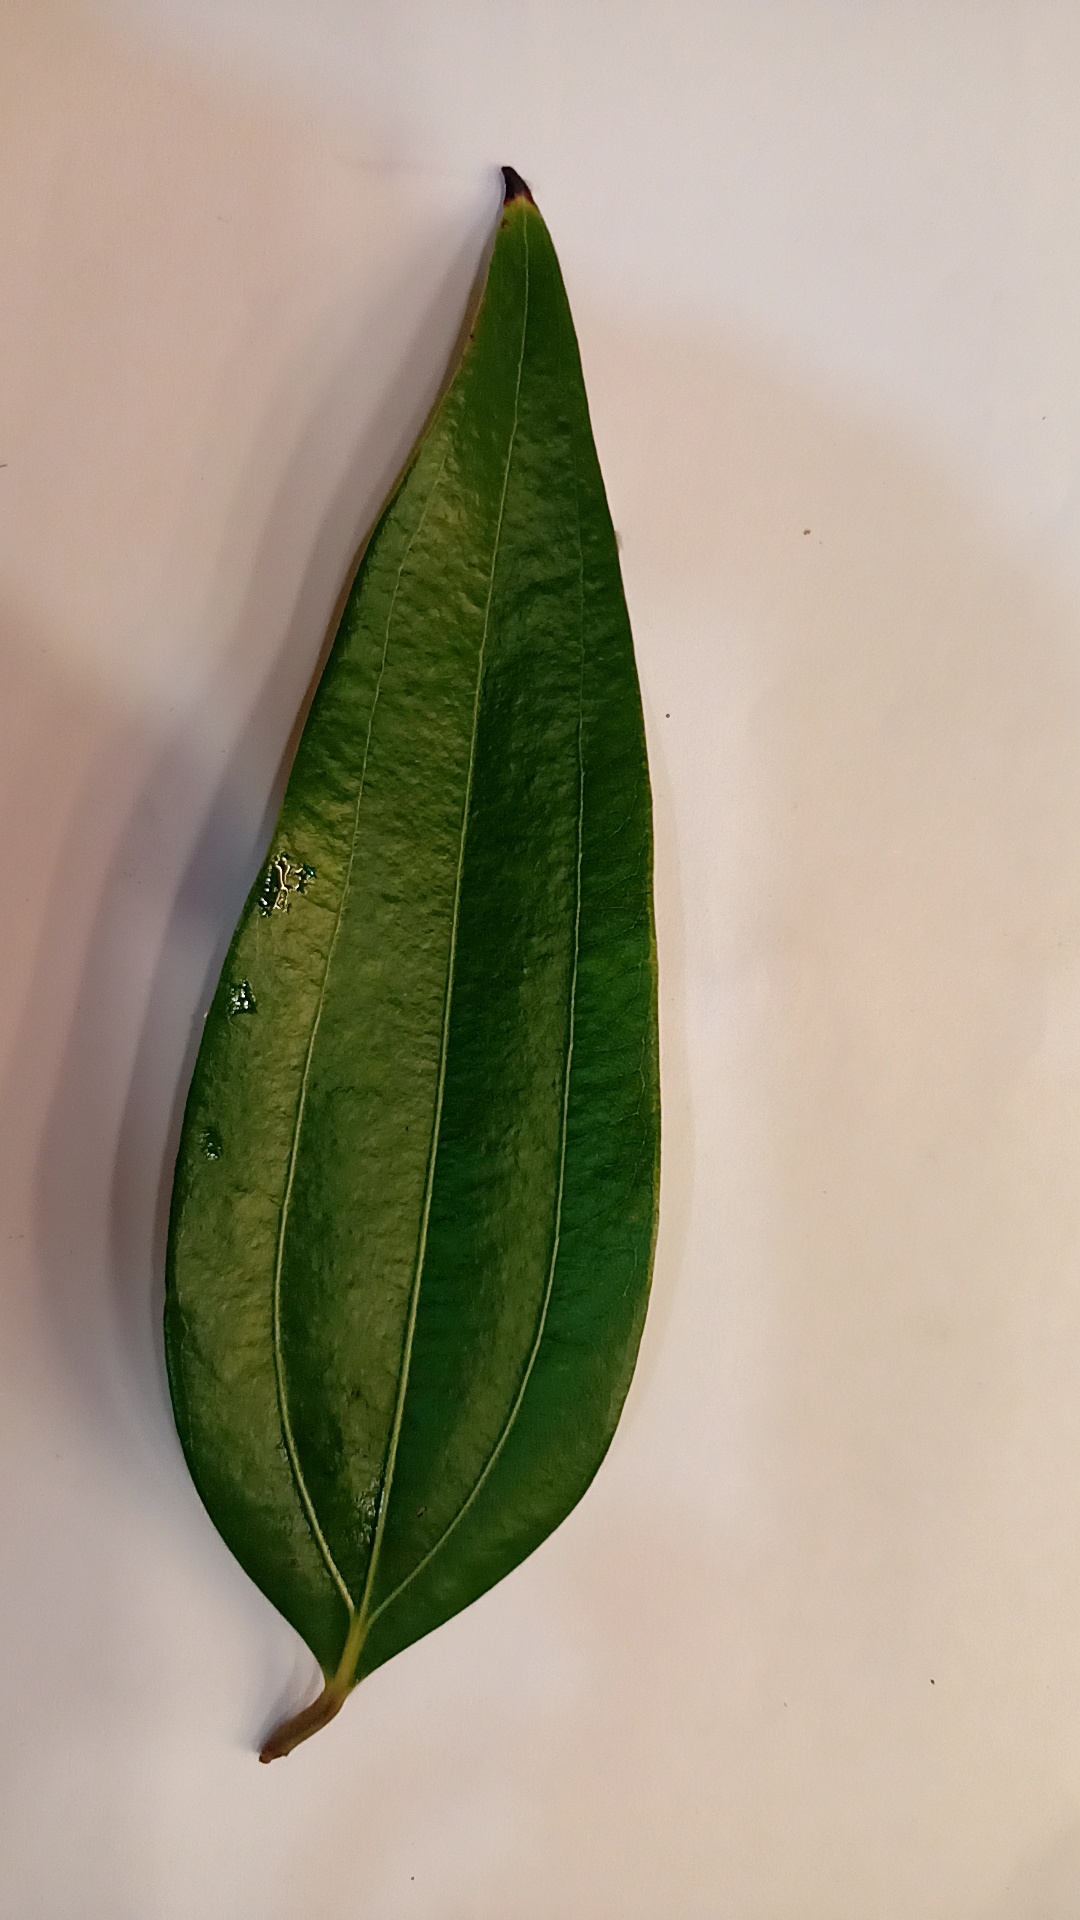
Label: Healthy